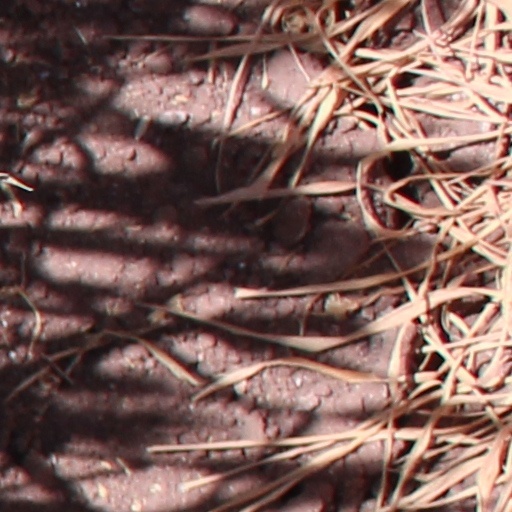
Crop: wheat